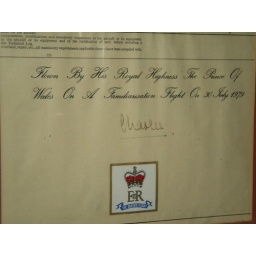
log book register from tiger moth g-adia flown by hrh prince charles.